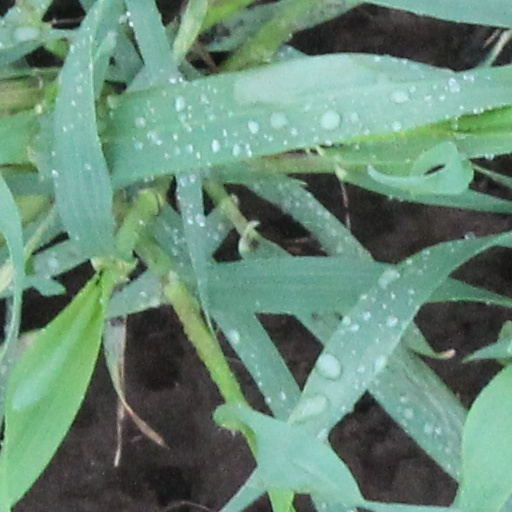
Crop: wheat